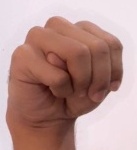
ASL sign: M